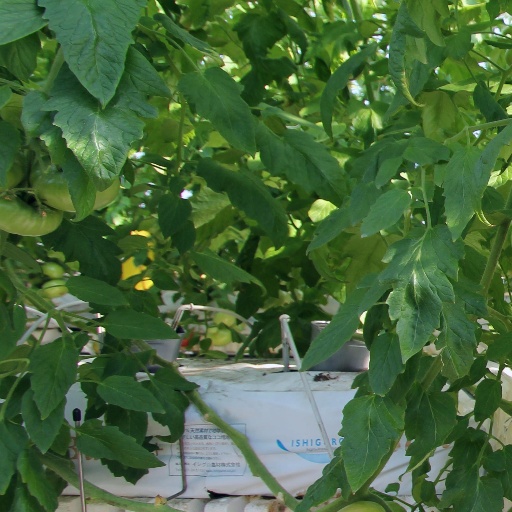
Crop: tomato